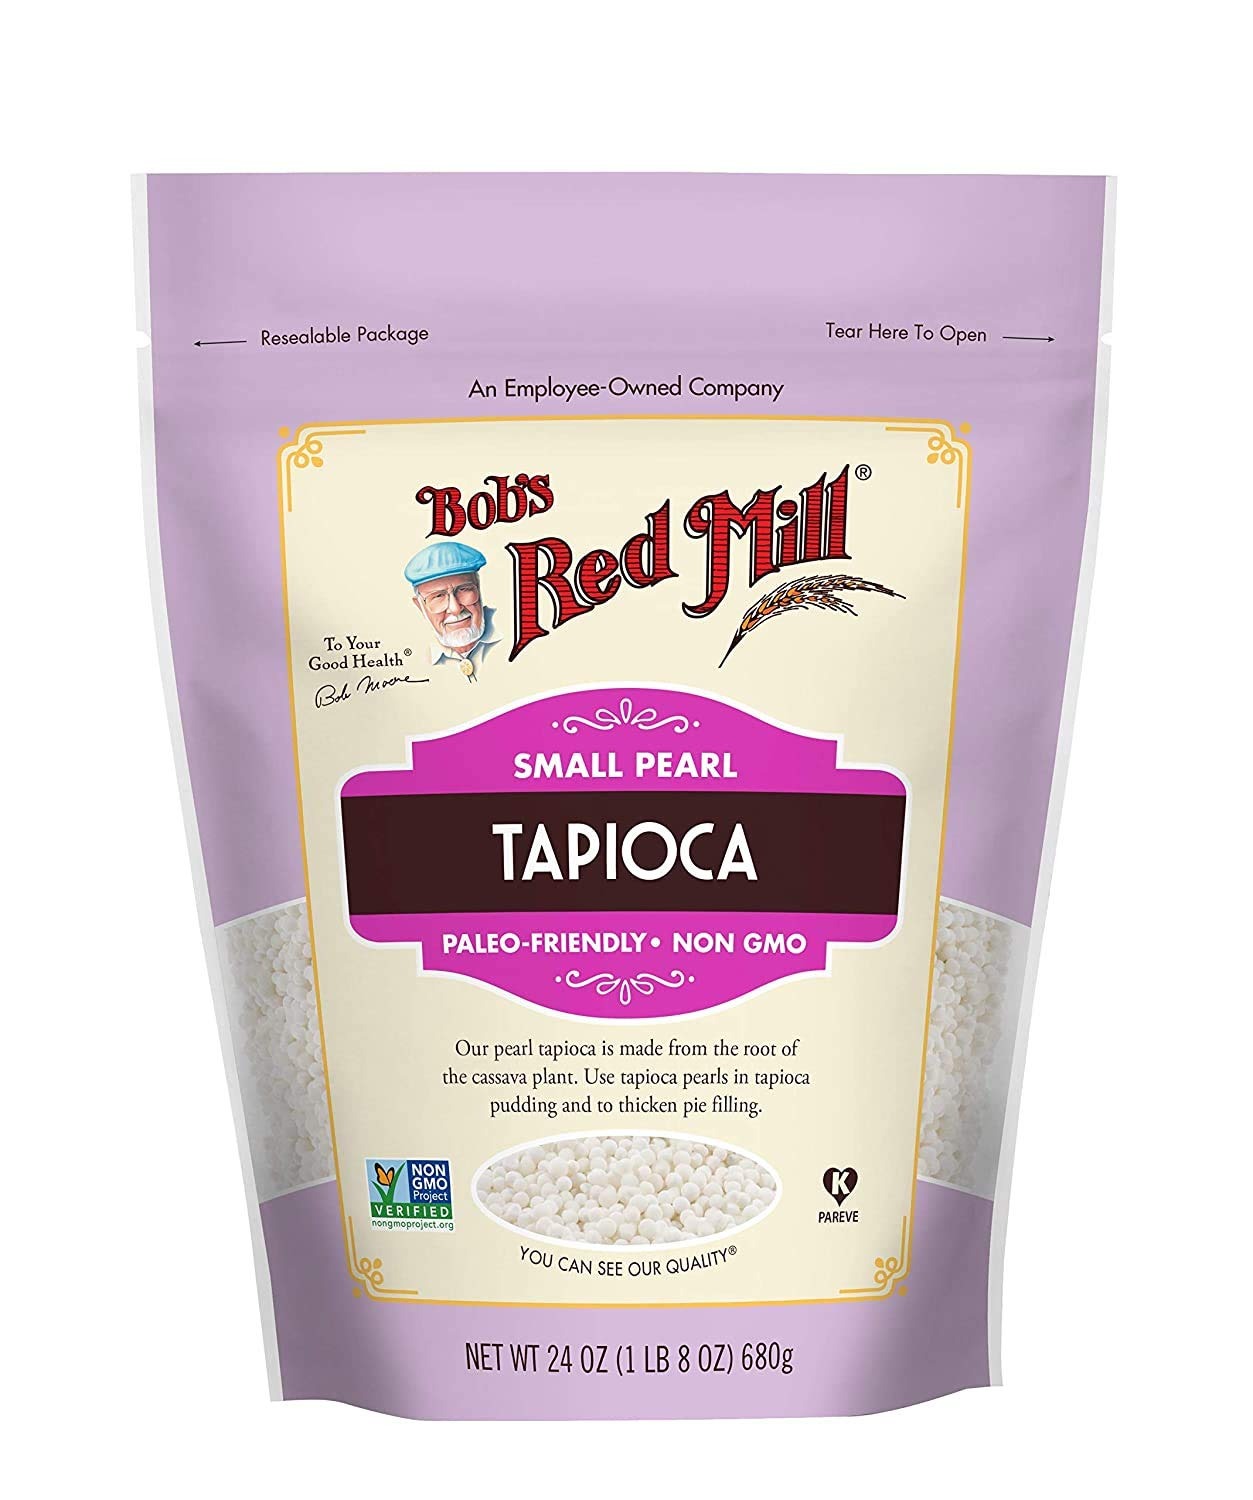
Item Name: Bob's Red Mill Small Pearl Tapioca, 24 Oz (Pack Of 3)
Bullet Point 1: Vegan; Vegetarian; Paleo Friendly; Kosher Pareve
Bullet Point 2: No sulfites or additives
Bullet Point 3: Perfect for puddings
Bullet Point 4: Great for Bubble tea
Bullet Point 5: Case of Three, 24 oz. Resealable stand up bags
Product Description: Bob's Red Mill Small Pearl tapioca is made from starch extracted from the roots of the cassava plant. The starch is formed into pearls, making the perfect base for tapioca pudding, boba (bubble) tea, The Indian dish sabudana khichdi, and vegan "caviar." Small Pearl tapioca is also an excellent addtion to creamy soups or dumplings.
Value: 3.0
Unit: Count

Price: 5.985